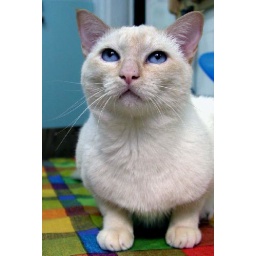
OB. pic taken by Judy, on our kitchen table